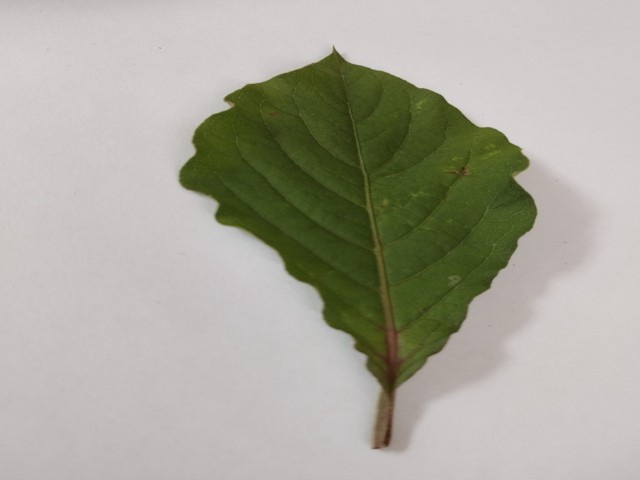
Plant: apang